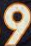
Number: 9